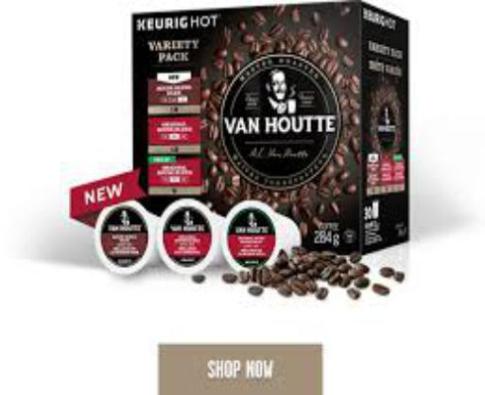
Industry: Food